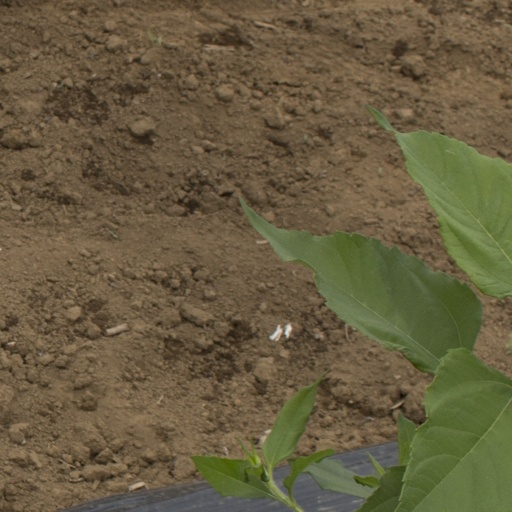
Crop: Jerusalem artichoke